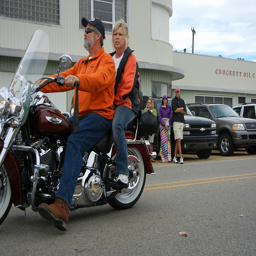
A woman rides on the back of a man's motorcycle.
THIS IS A COUPLE RIDING A MOTORCYCLE WEARING THERE MATCHING ORANGE AND BLACK
A man and a woman ride a motorcycle down a street.
Two people are riding this motorcycle without helmets.
A man and a woman riding a motorcycle.